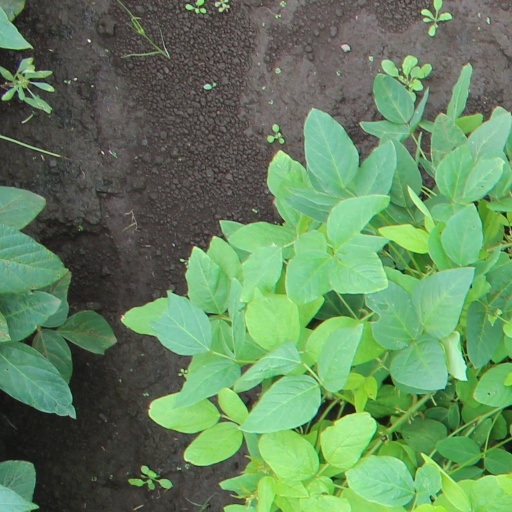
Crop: soybean